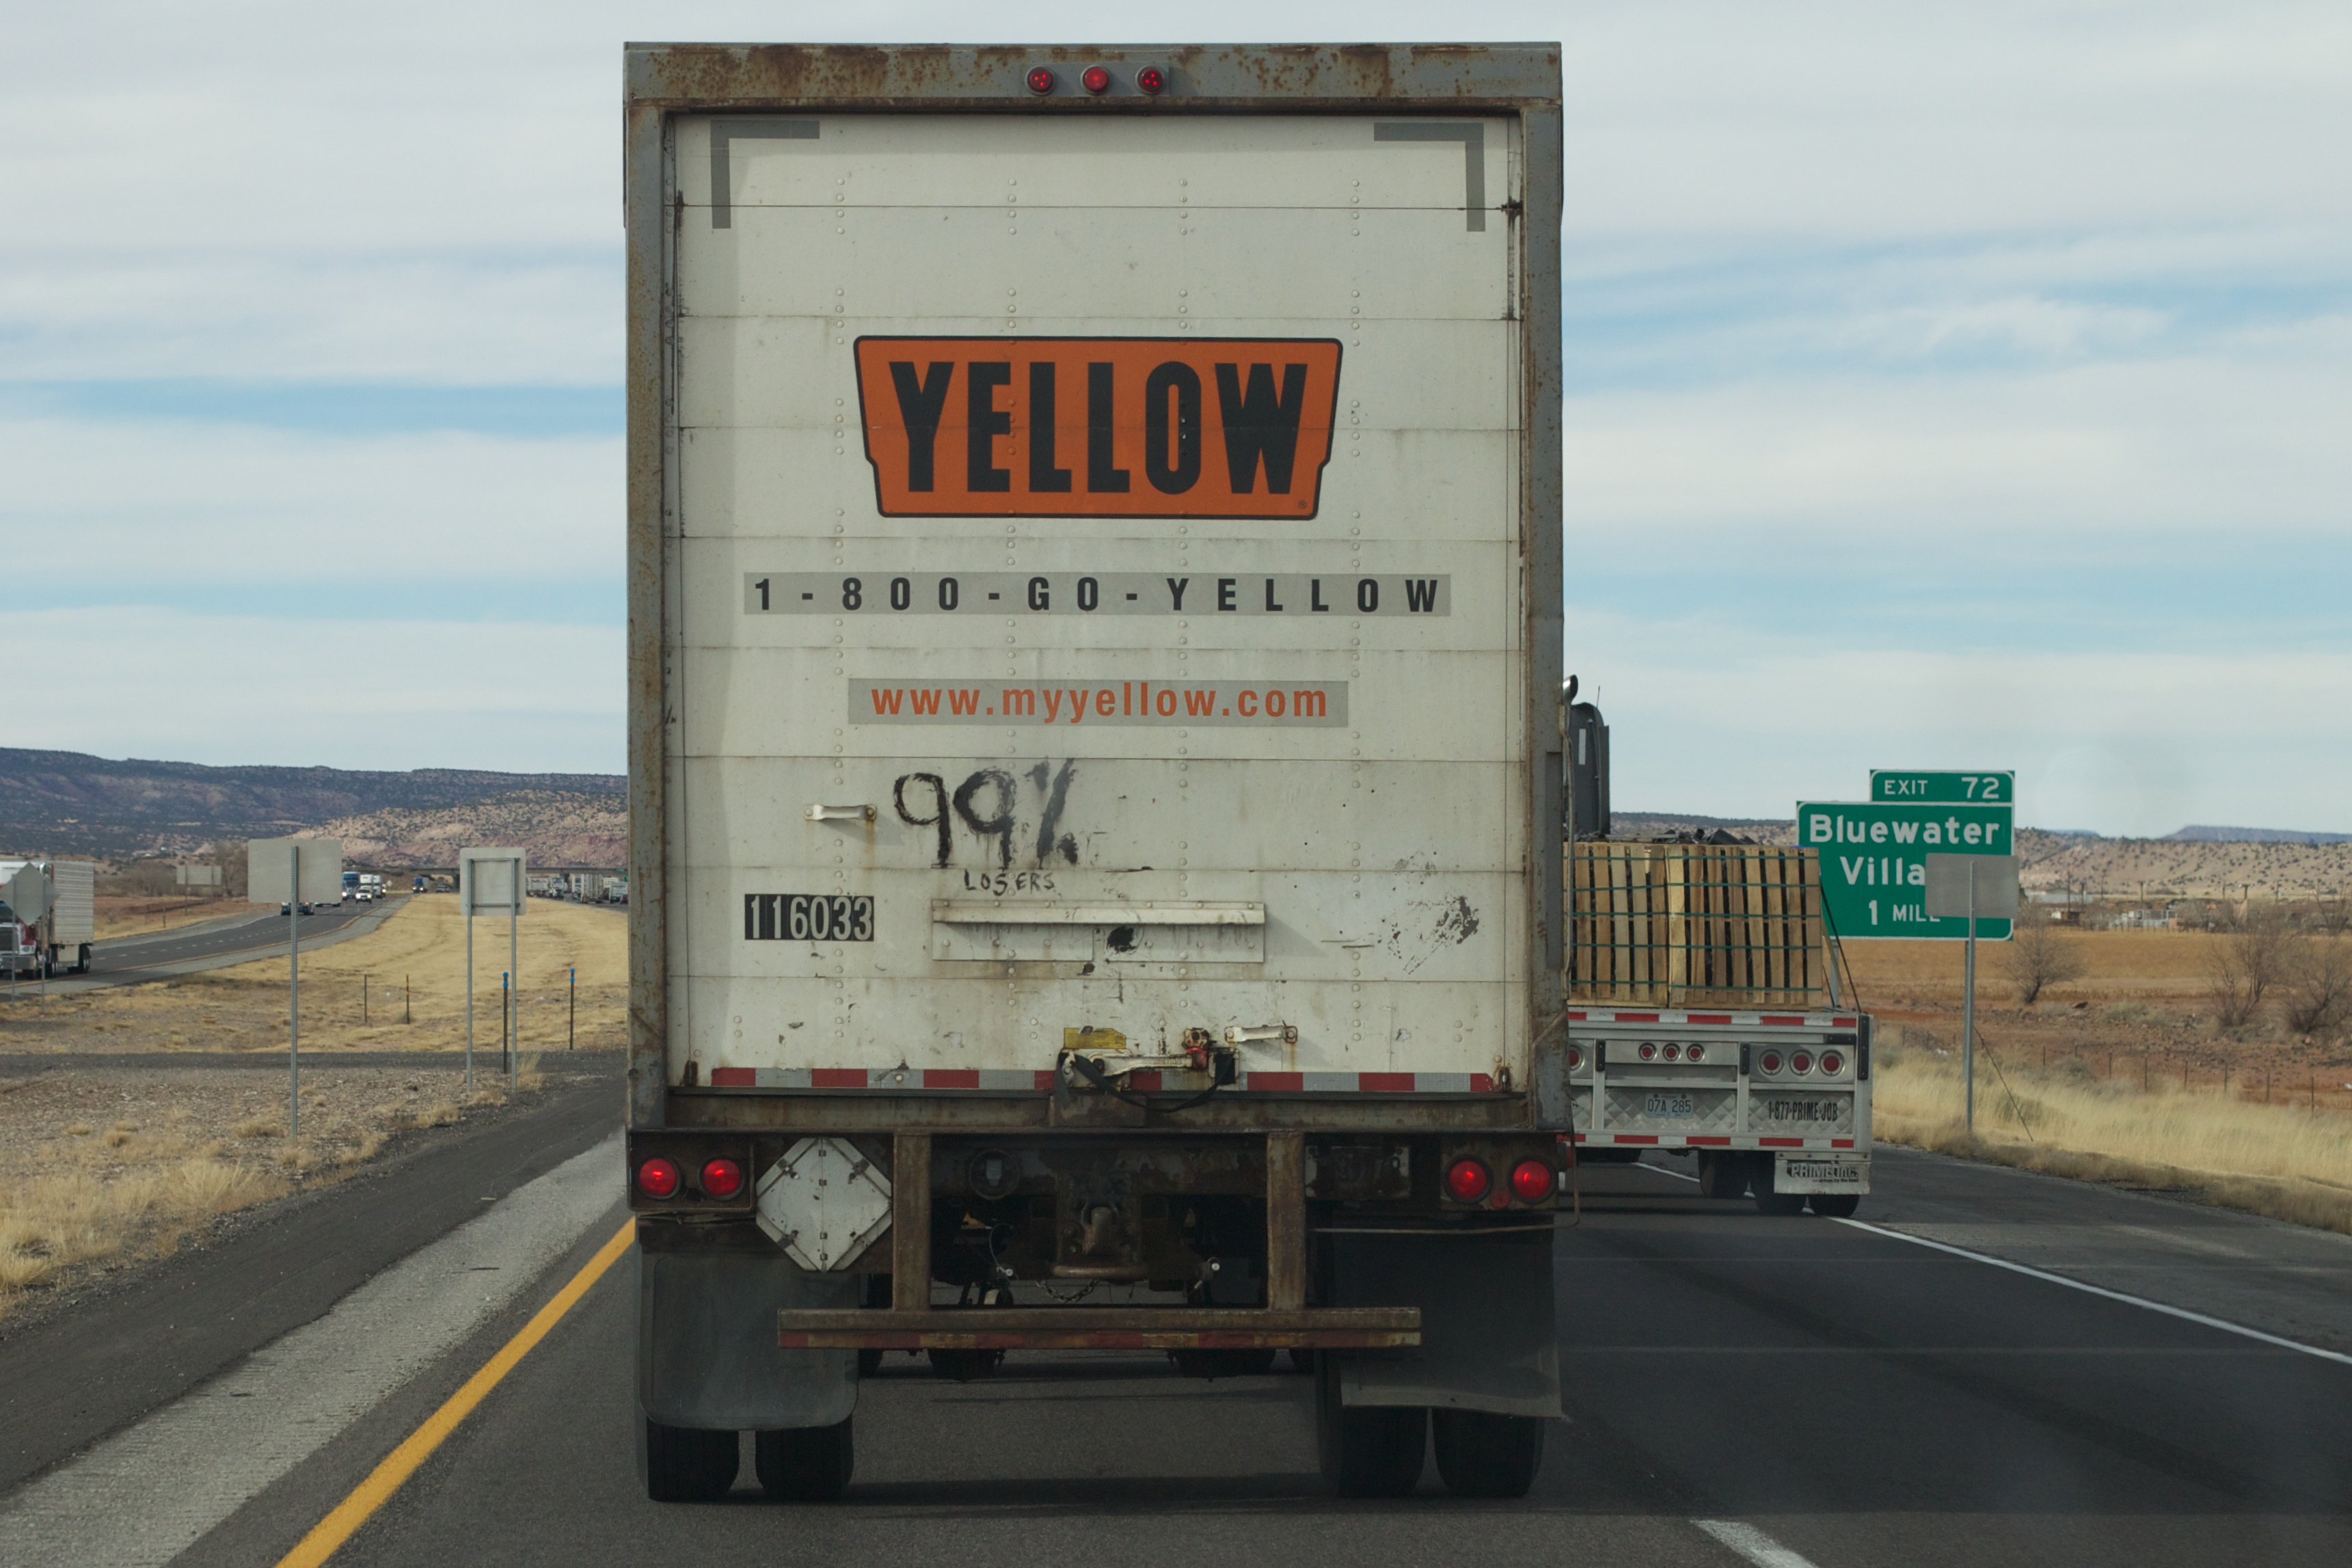
road, highway, advertising, transport, sign, vehicle, road trip, infrastructure, odyssey, billboard, controlled access highway